Rainbow (ride)

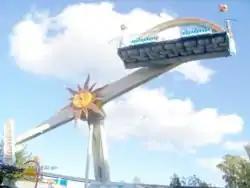
Rainbow at Linnanmäki in Finland

Rainbow is an amusement park ride created by HUSS Maschinenfabrik of Bremen, Germany (now HUSS Park Attractions of Budapest, Hungary). The Rainbow was manufactured from 1982 to 2000 and is often confused with its cousins Ali Baba and 1001 Nachts, among other similar models.